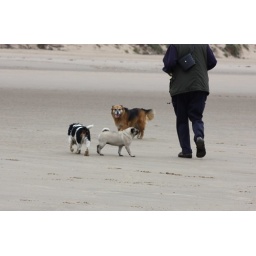
A day on the Freshfields near Liverpool with our inlaws, their dog Jas and our spaniel (Maggie) and pug (Parker).